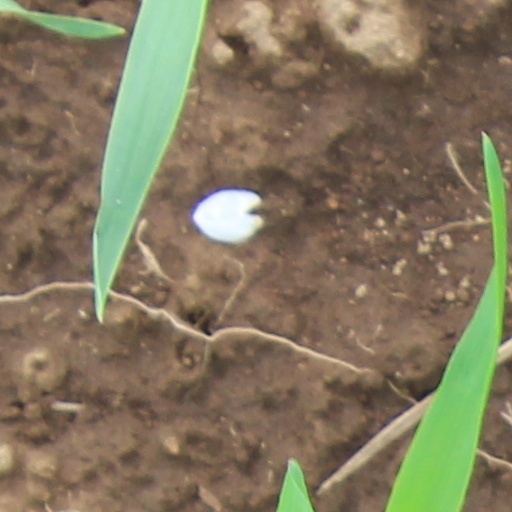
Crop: wheat